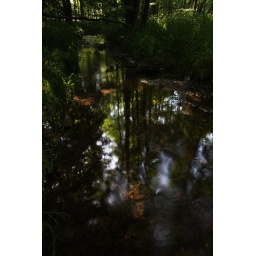
Reflections in a small river in the forest